Answer in natural language. How many ArmChairs are visible in the scene? Choose between the following options: 2, 1, 0, 4 or 3
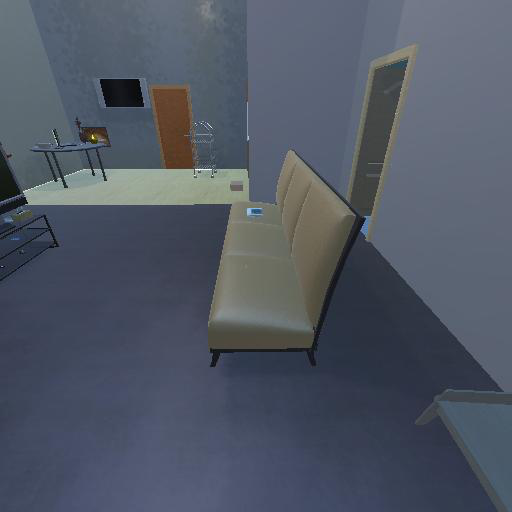
<answer>1</answer>